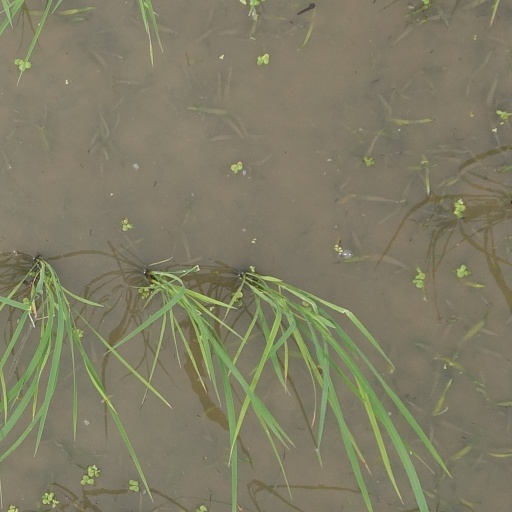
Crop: rice